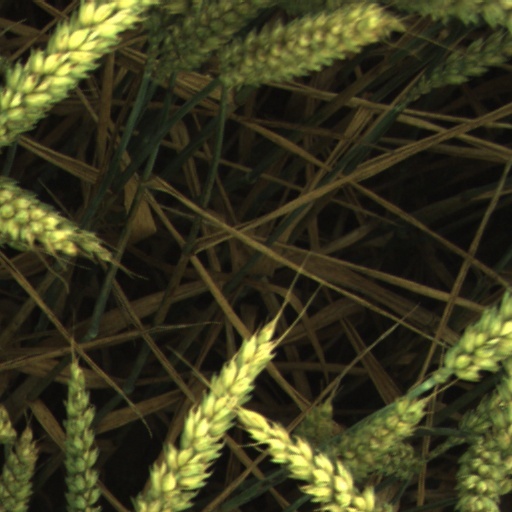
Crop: wheat